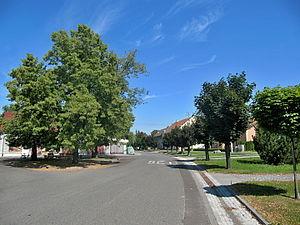
Žalkovice est une commune du district de Kroměříž, dans la région de Zlín, en République tchèque. Sa population s'élevait à 591 habitants en 2018.